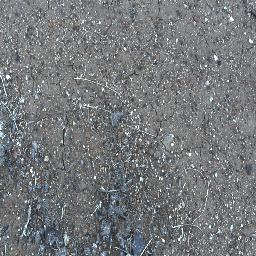
Label: negative